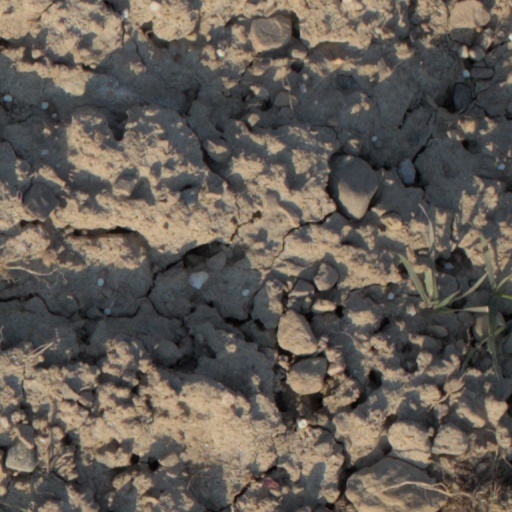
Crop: wheat